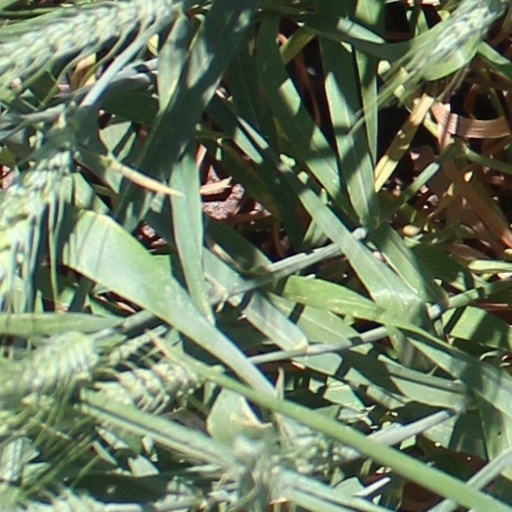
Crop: wheat